Scrovegni Chapel

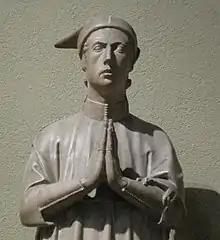
Cast of Giovanni Pisano's effigy of Enrico Scrovegni, in the chapel

The Arena Chapel was commissioned to Giotto by the affluent Paduan banker, Enrico Scrovegni. In the early 1300s Enrico purchased from Manfredo Dalesmanini the area on which the Roman arena had stood. Here he had his luxurious palace built, as well as a chapel annexed to it. The chapel's project was twofold: to serve as the family's private oratory and as a funerary monument for himself and his wife. Enrico commissioned Giotto, the famous Florentine painter, to decorate his chapel. Giotto had previously worked for the Franciscan friars in Assisi and Rimini, and had been in Padua for some time, working for the Basilica of Saint Anthony in the Sala del Capitolo and in the Blessings's Chapel.